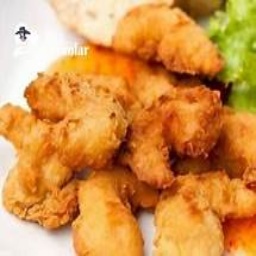
Label: fried_mussels